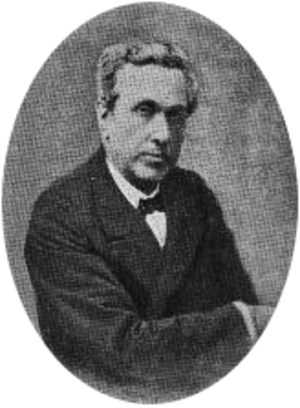
Delaunay, Albert Portrait de Albert Delaunay. Etant donné que ce dernier est décédé en 1892, et que c'est une image scannée, l'image est dans le domaine public.
Albert Delaunay est l'auteur d'une méthode de sténographie.